Rottumeroog

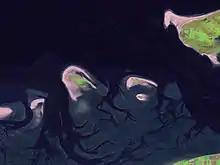
Satellite image of easternmost point of Schiermonnikoog, Simonszand, Rottumerplaat, Rottumeroog, Zuiderduintjes, and most of Borkum

Rottumeroog is located at in the municipality of Het Hogeland in the north of the province of Groningen in the north of the Netherlands. It is situated off the coast of Groningen's mainland and it is the easternmost island of the West Frisian Islands in the Wadden Sea, east of the island of Rottumerplaat, north of the island of Zuiderduintjes, and west of the East Frisian island of Borkum (Germany).